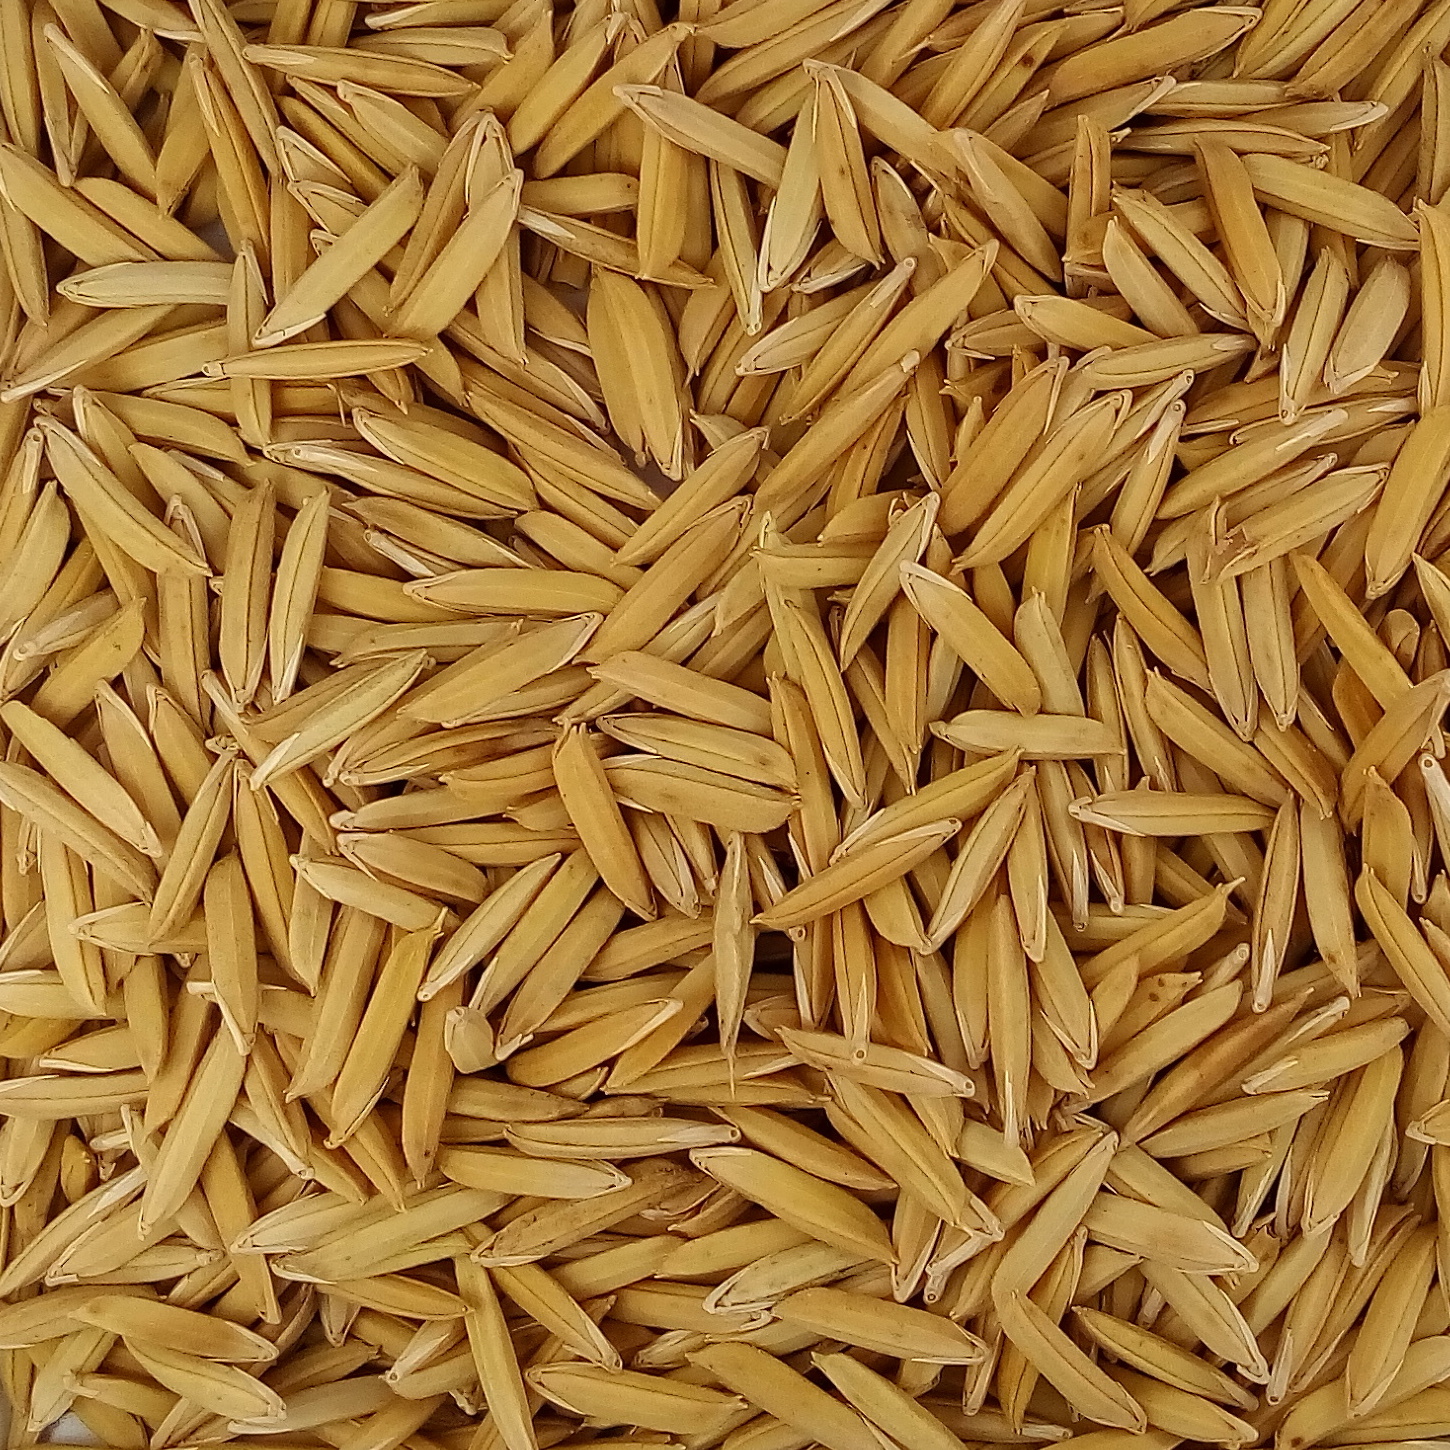
Rice seed variety: 1718